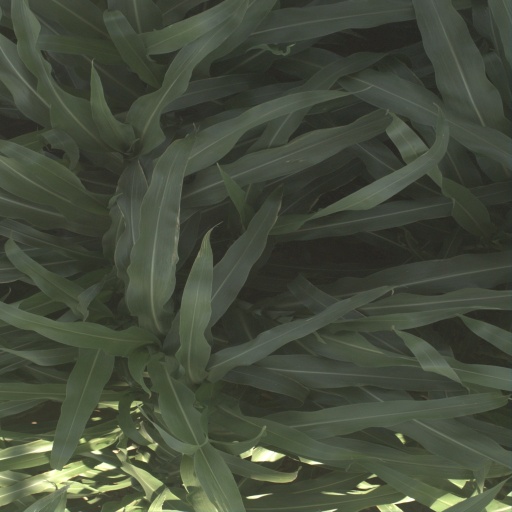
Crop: sorghum